War crime

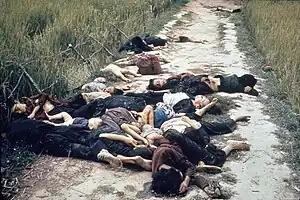
Bodies of some of the hundreds of Vietnamese villagers who were killed by U.S. soldiers during the My Lai massacre

Two Additional Protocols were adopted in 1977 with the third one added in 2005, completing and updating the Geneva Conventions: